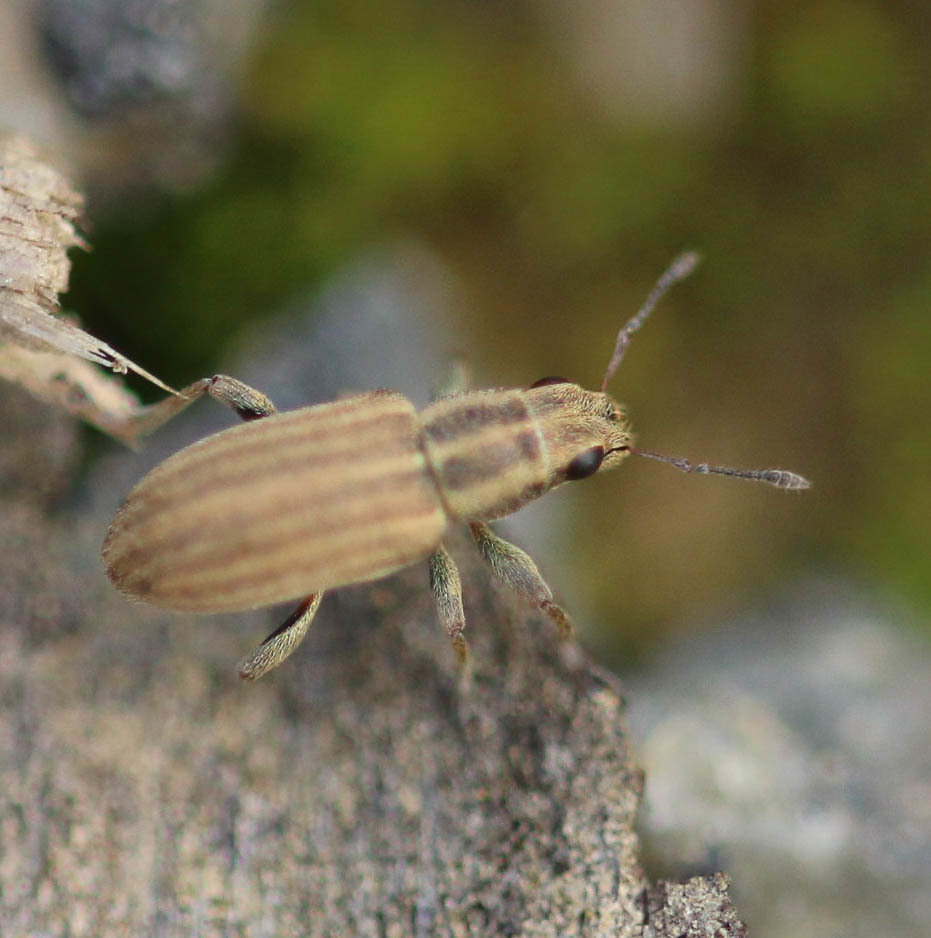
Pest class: pea_leaf_weevil